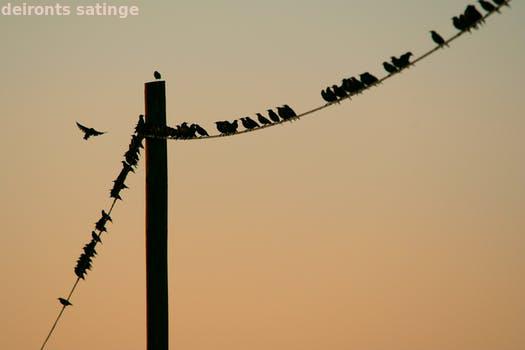
Label: Watermark